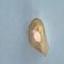
Maize quality: Bad